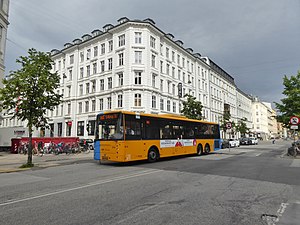
Linje 350S / Historie / Natdrift
Linje 350S på Frederiksborggade.
Linje 350S er en buslinje i København, der kører mellem Ballerup st. og Nørreport st. Linjen er en del af Movias S-busnet og er udliciteret til Anchersen, der driver linjen fra sit garageanlæg på Jernholmen på Avedøre Holme. Linjen havde ca. 6,7 mio. passagerer i 2019. Den betjener blandt andet Herlev, Brønshøj, Nørrebro ogIndre By